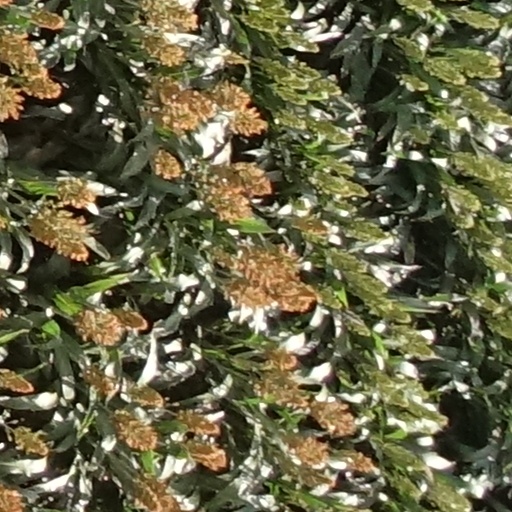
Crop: sorghum